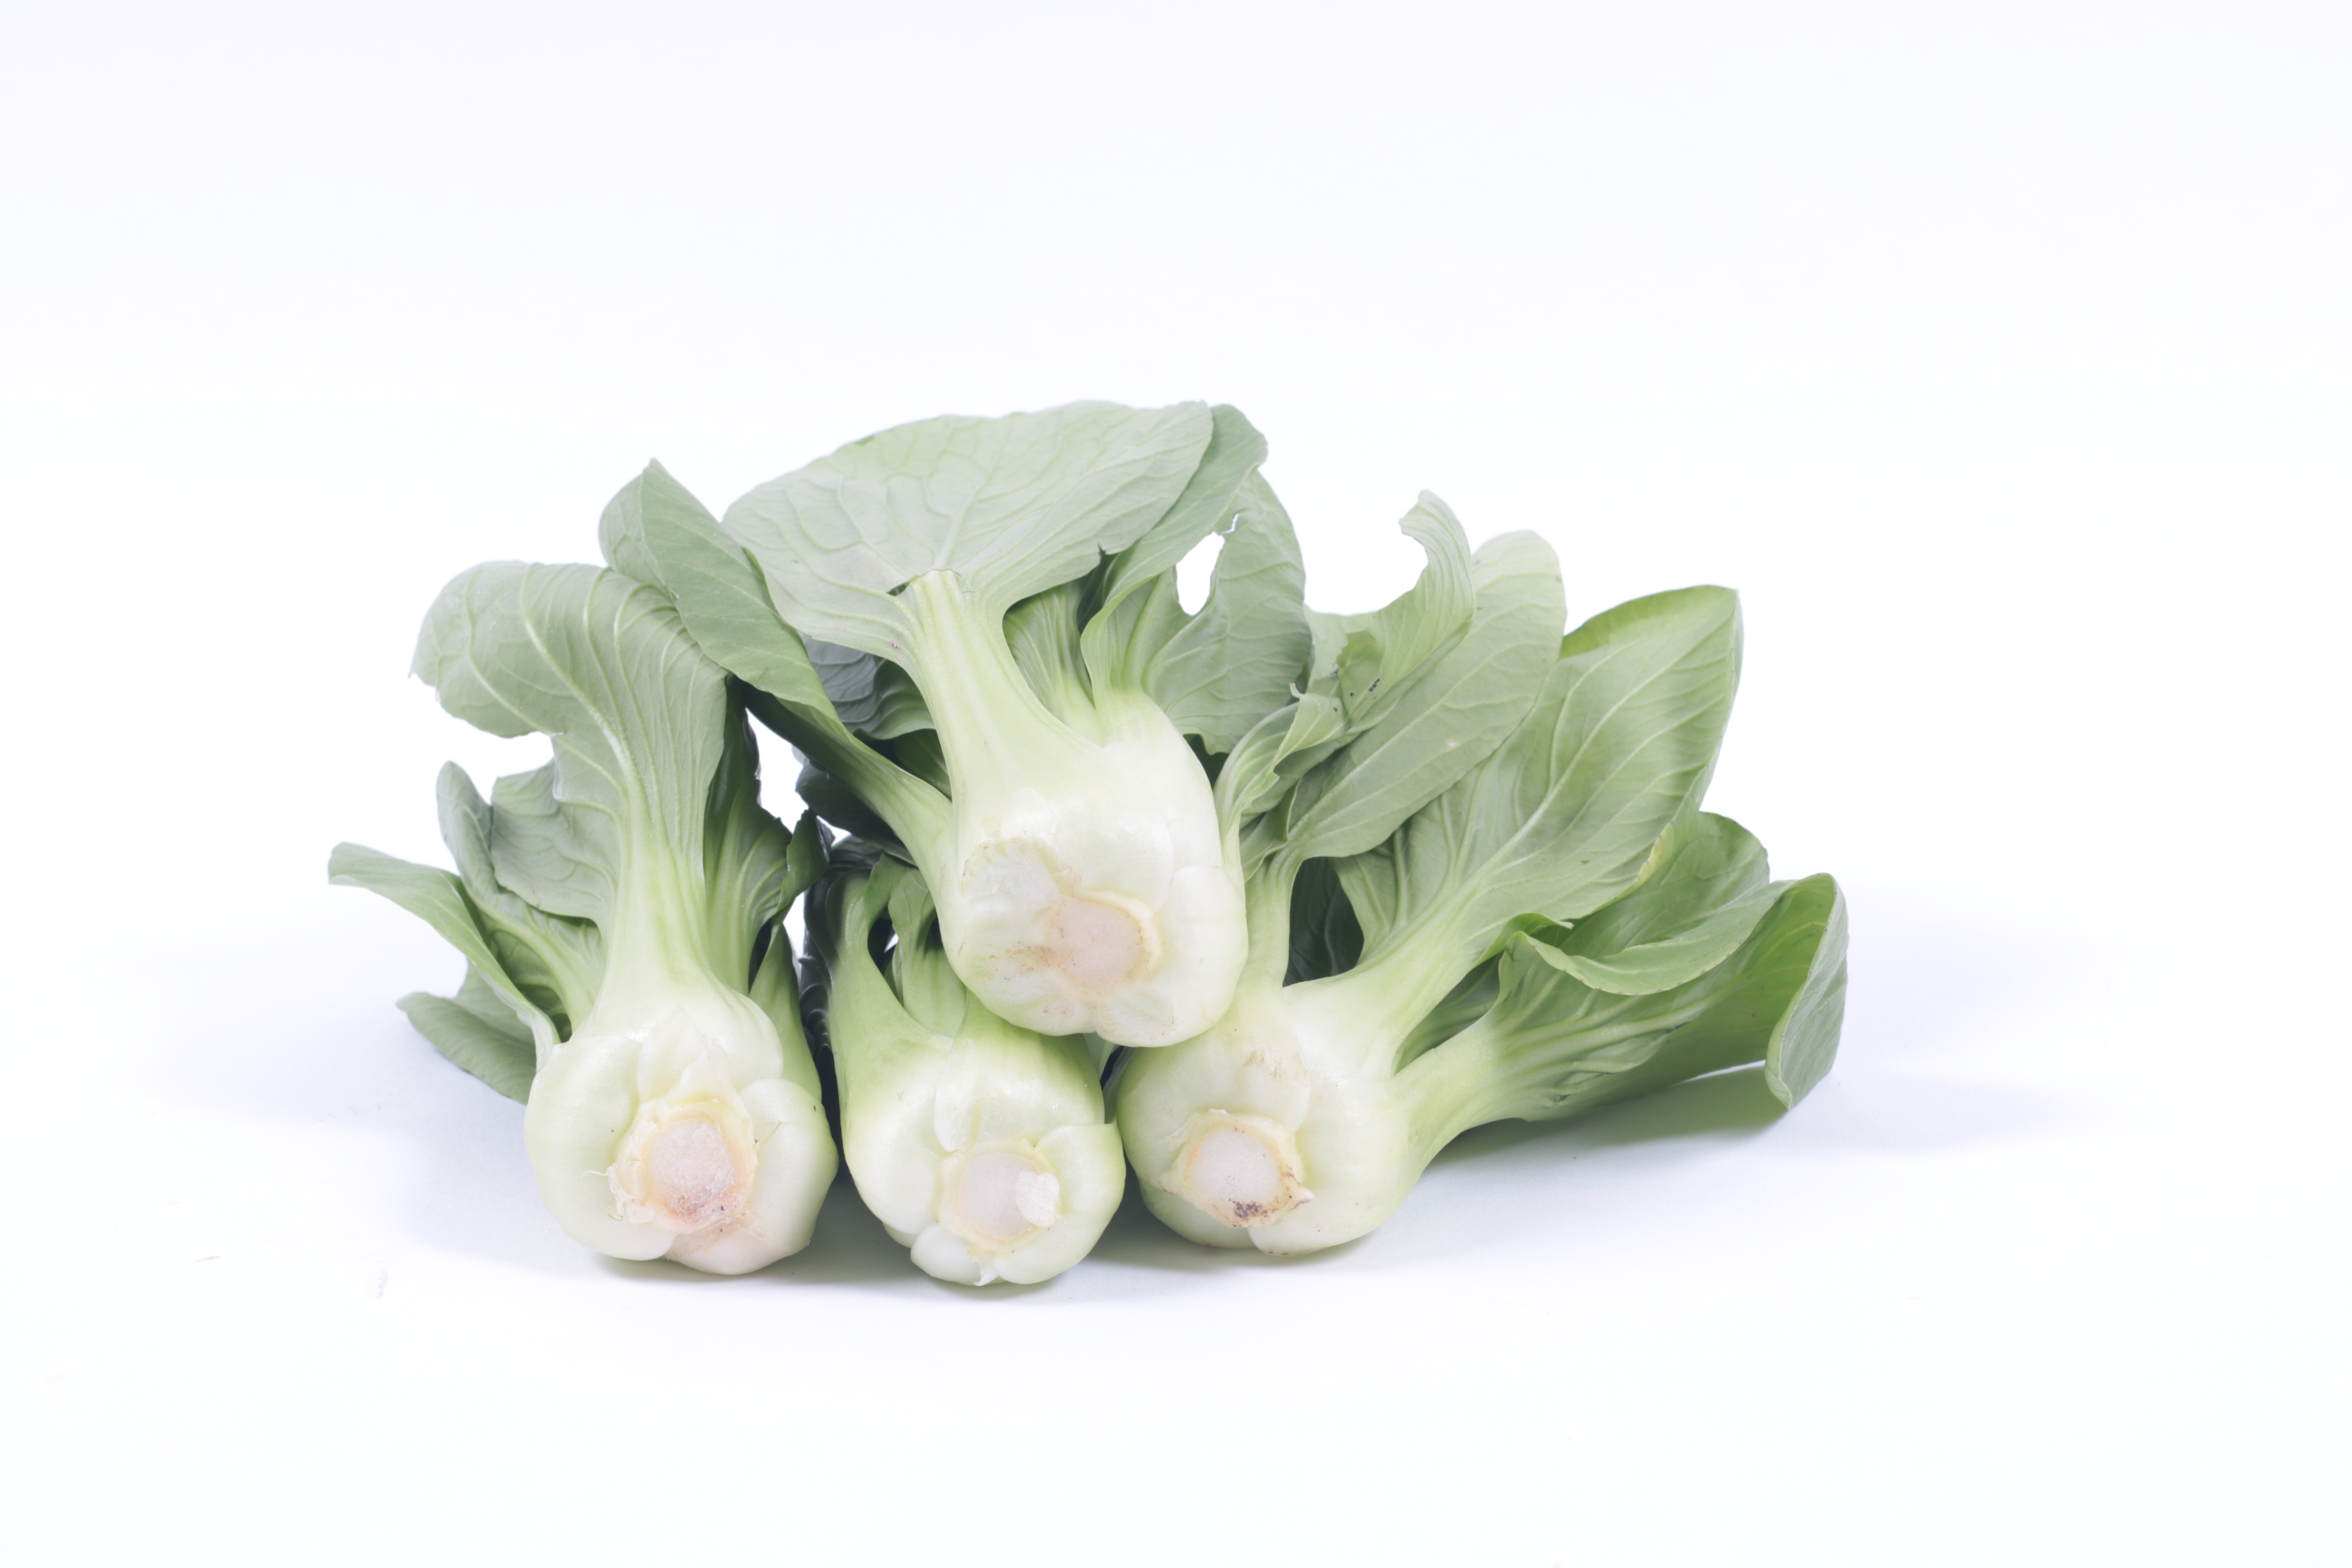
plant, flower, petal, tulip, produce, vegetable, floristry, well being, white background, flowering plant, flower bouquet, cut flowers, floral design, bok choy, land plant, flower arranging